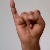
The image shows a hand gesture representing the letter 'I' in Indian Sign Language.